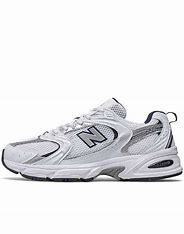
Brand: New
Model: Balance New Balance 530